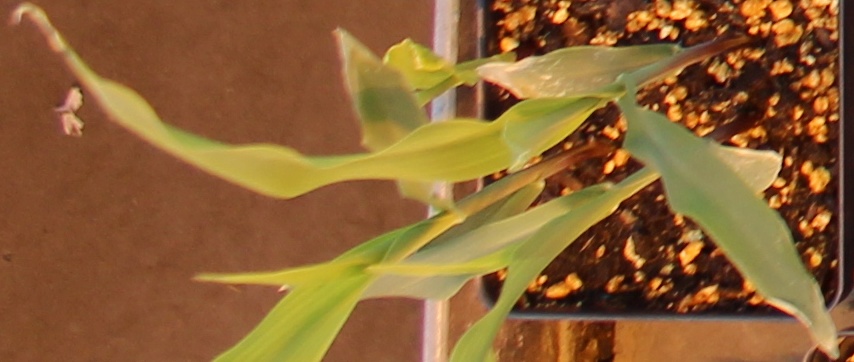
Label: Corn